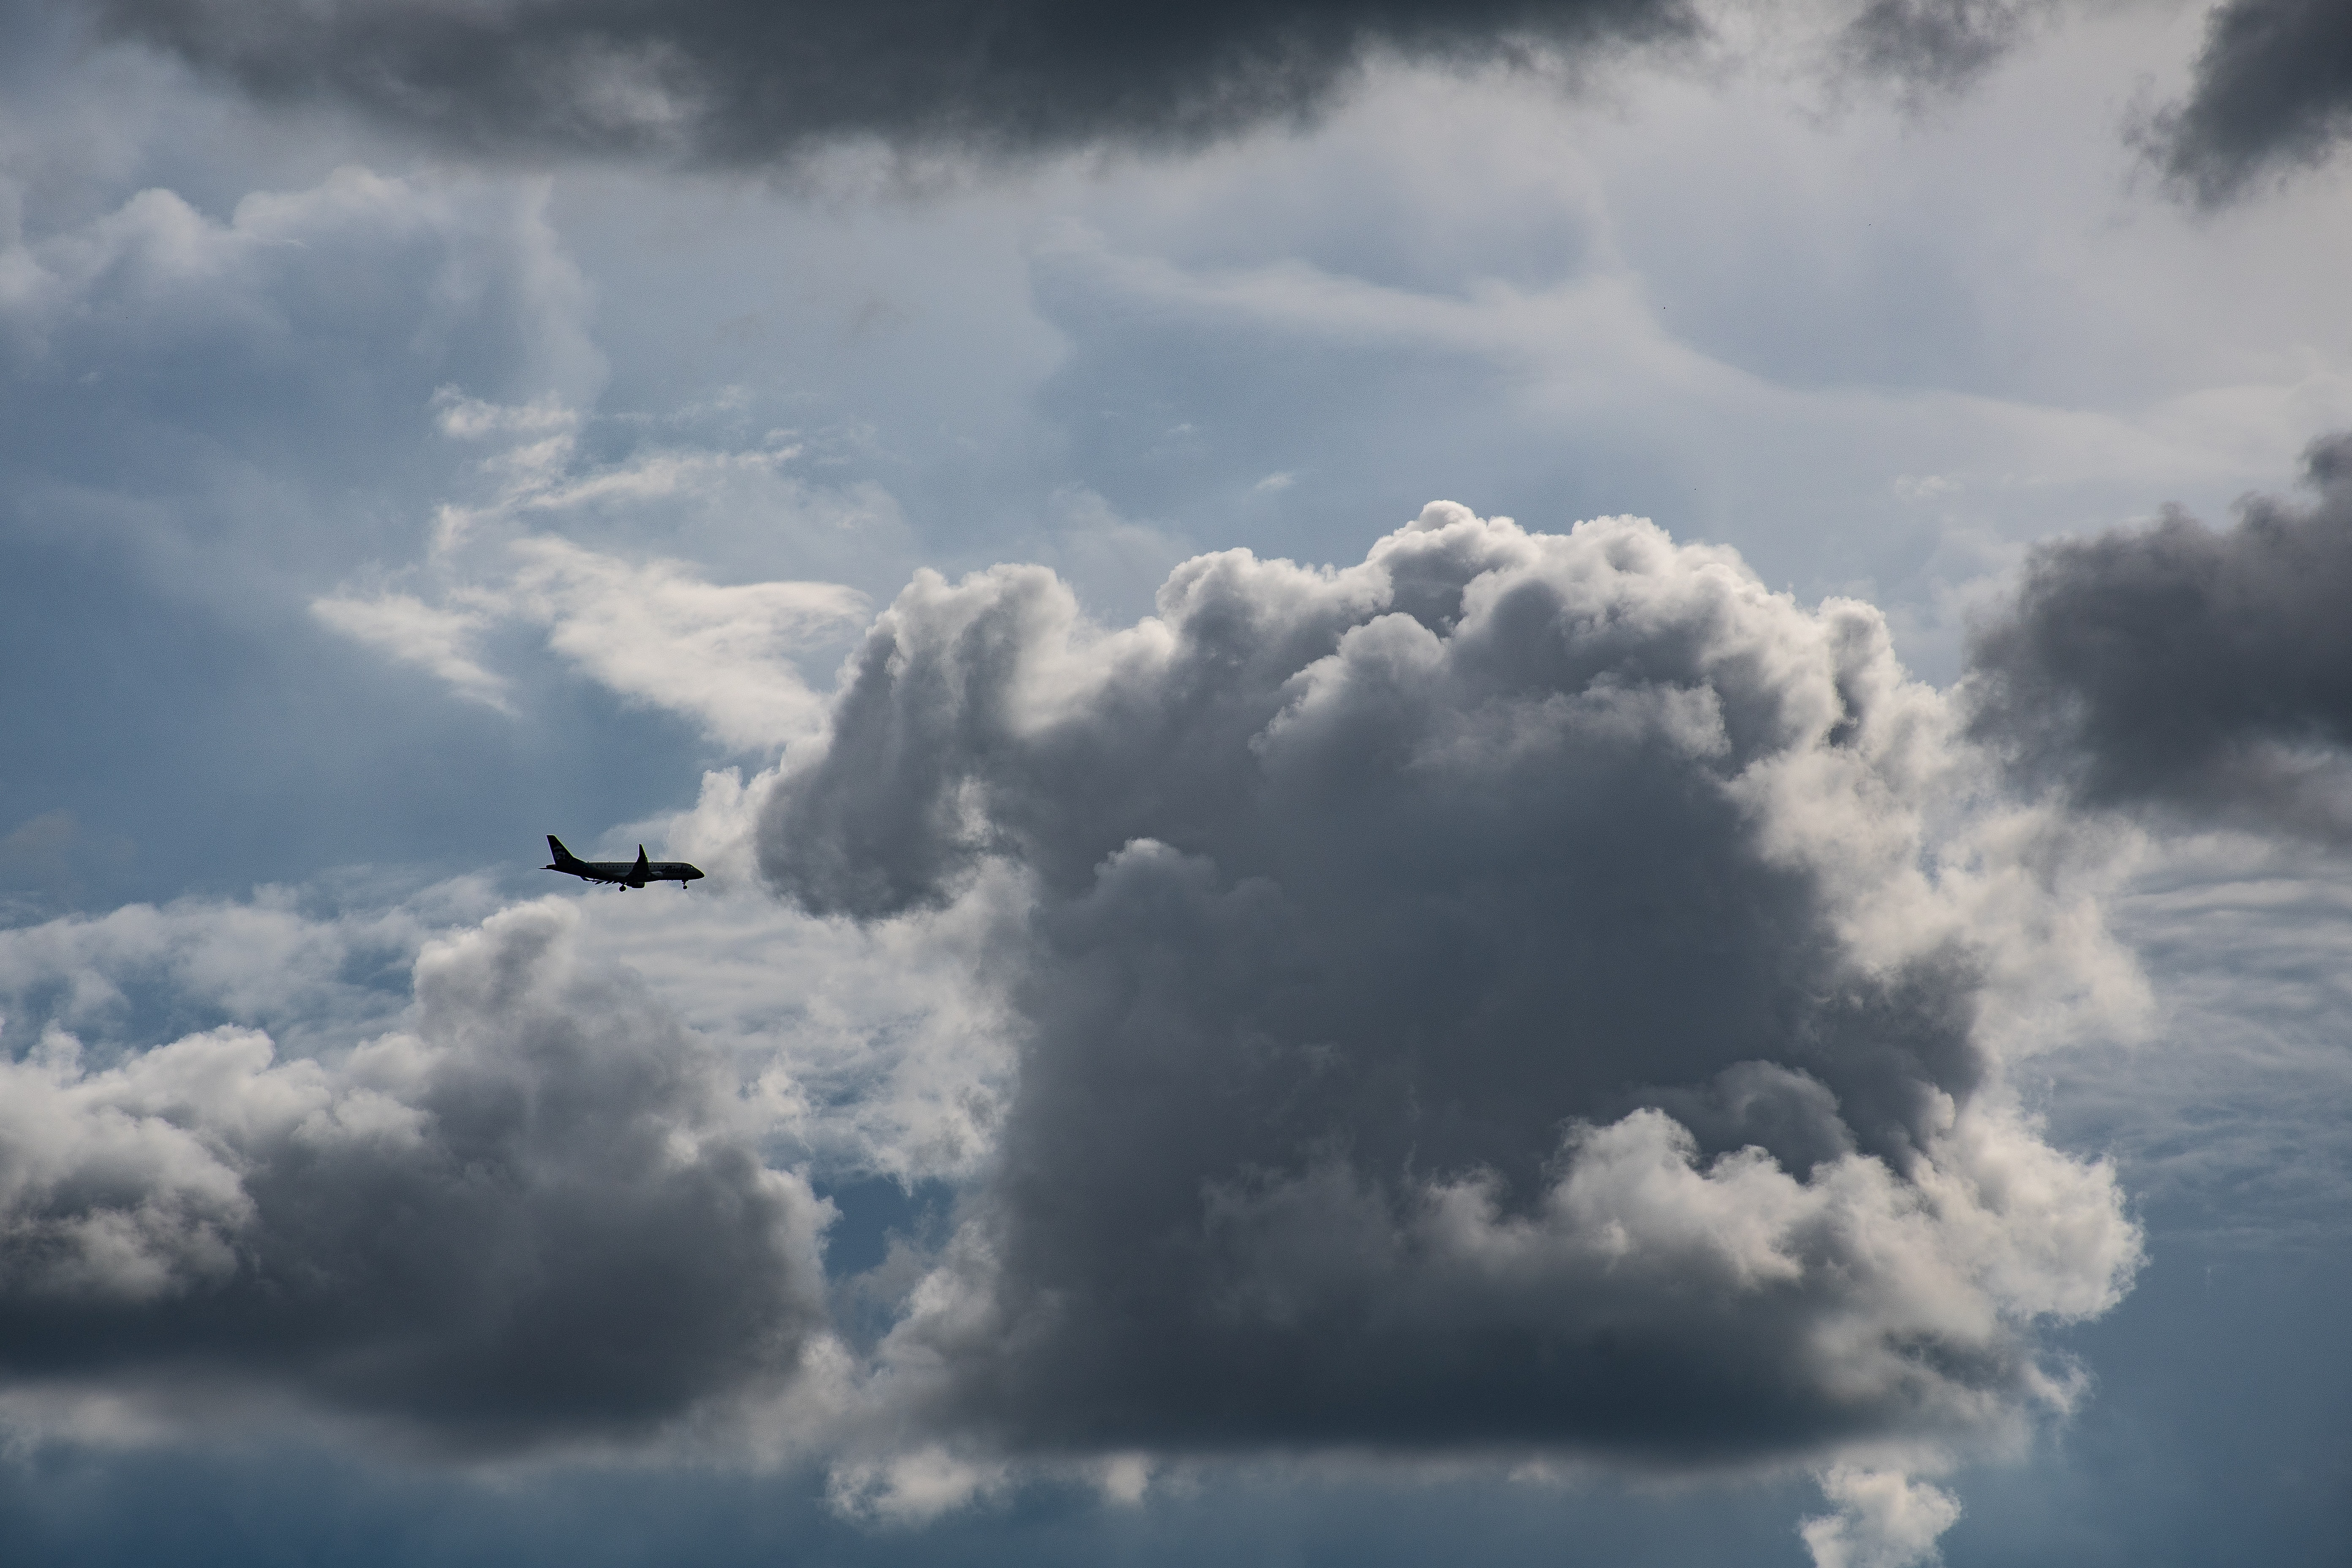
sky, cloud, cumulus, daytime, atmosphere, meteorological phenomenon, atmospheric phenomenon, wing, airplane, air travel, photography, vehicle, adventure, flight